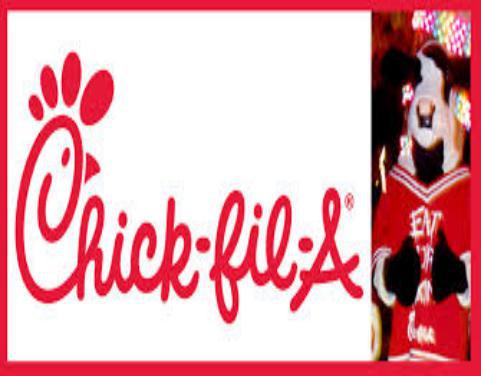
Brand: Chick-fil-A
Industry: Food